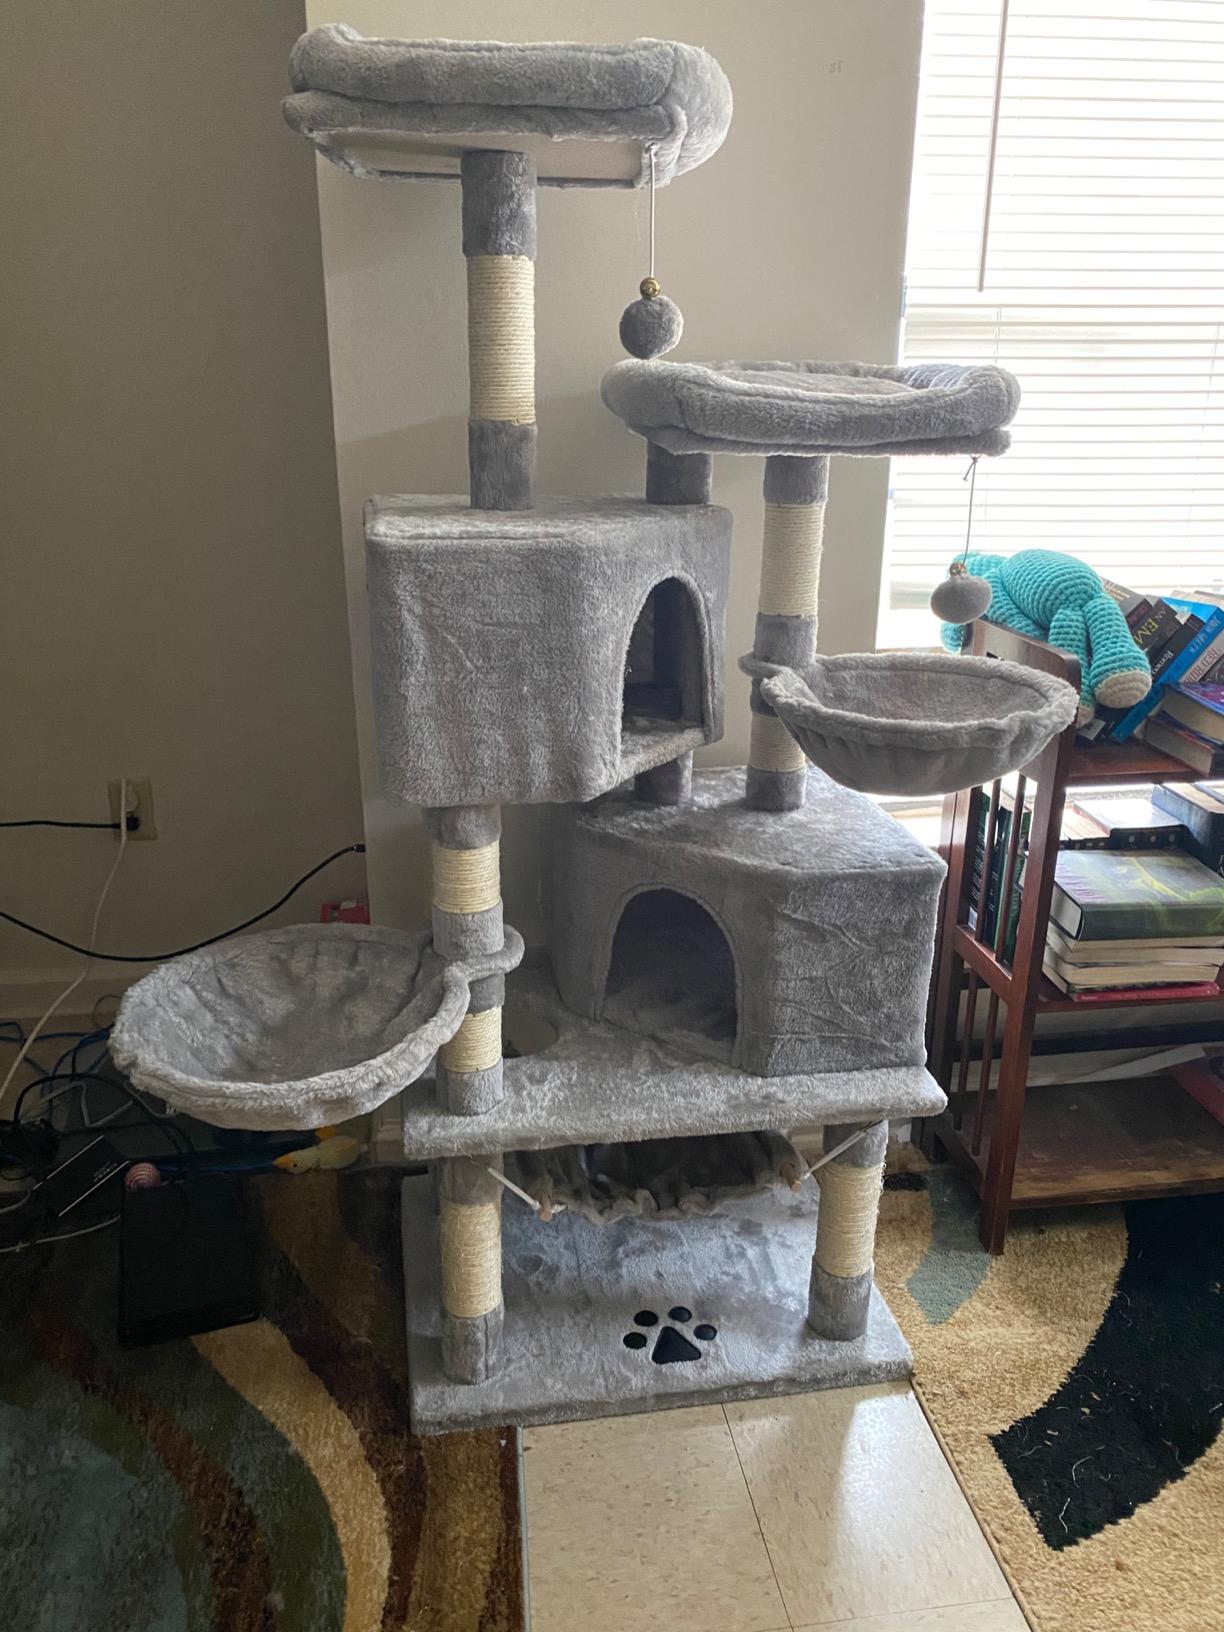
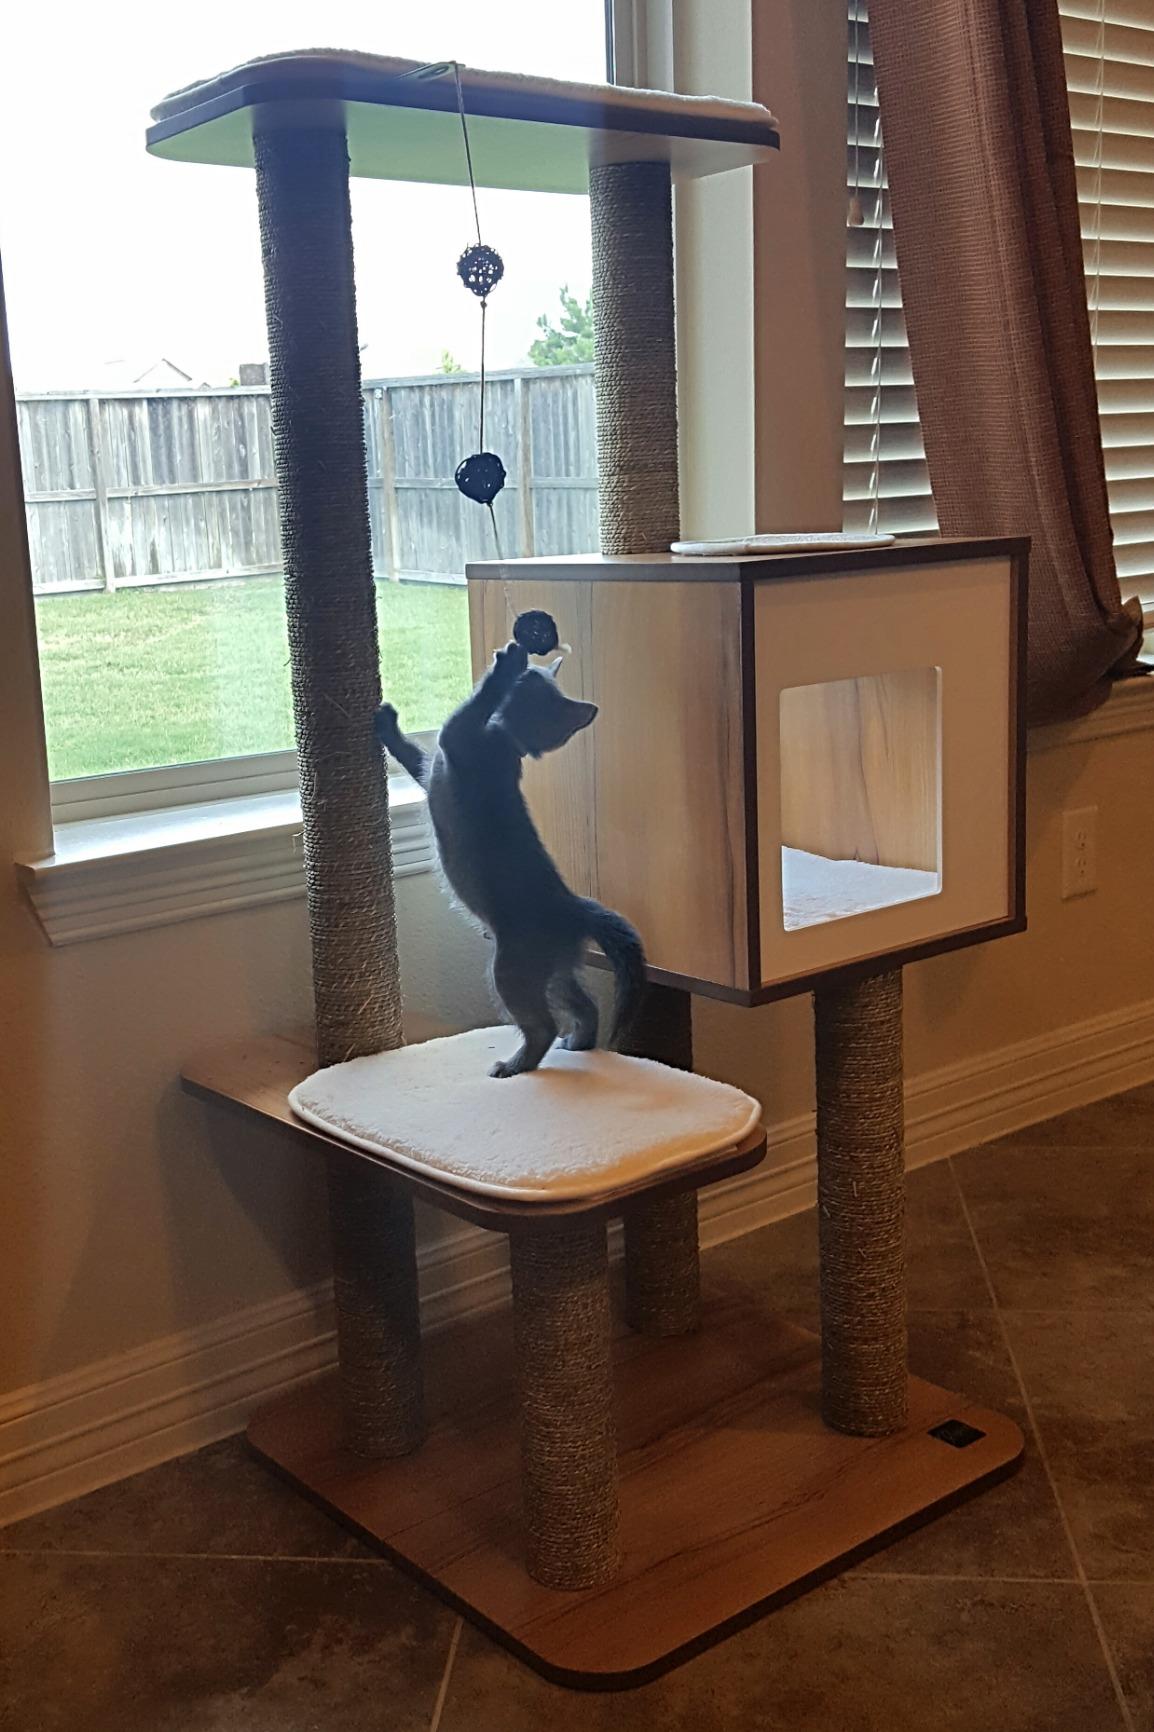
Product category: items_cat tree
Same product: no